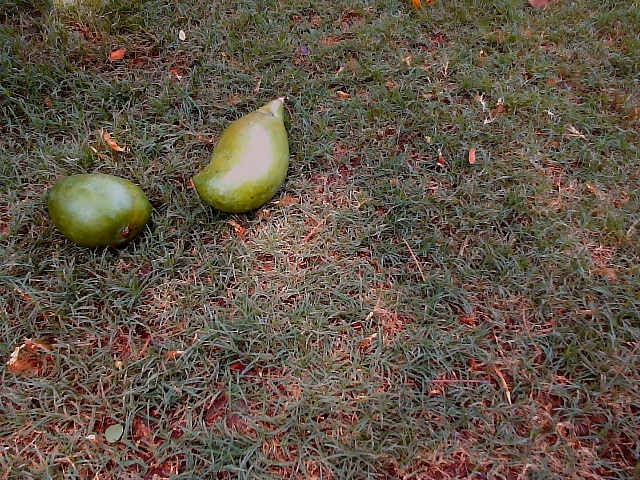
Label: Raw_Mango